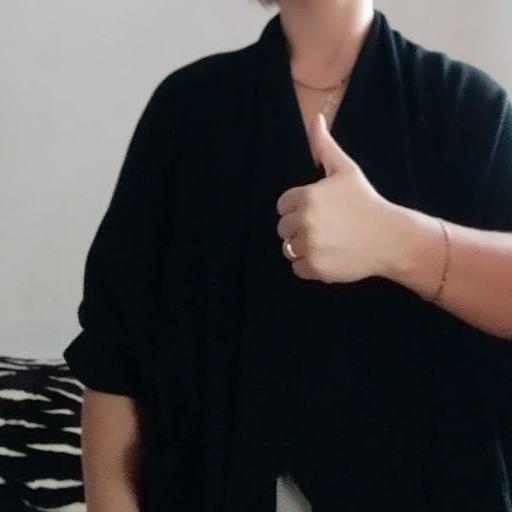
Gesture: like